Charles Simonyi

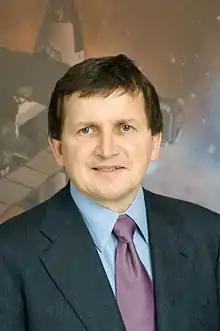
Simonyi in 2006

Charles Simonyi (born September 10, 1948) is a Hungarian-American software architect, businessman, and space tourist. He led the development of Microsoft's first application software, including early versions of Microsoft Office, and later co-founded Intentional Software, a company focused on his concept of intentional programming. A former researcher at Xerox PARC, he helped pioneer graphical user interfaces and introduced object-oriented programming and Hungarian notation to Microsoft. Simonyi flew to space twice as a private citizen, becoming the fifth space tourist and the only one to pay for two separate trips to the International Space Station. As of January 2025, his net worth was estimated at US$7.5 billion.